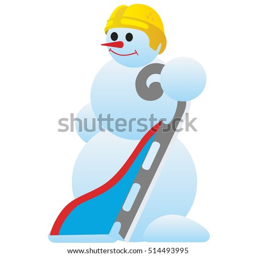
abstract image of athletes of winter sports .